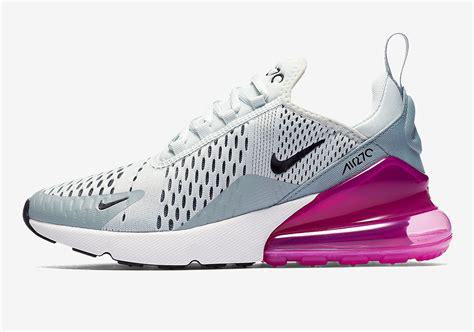
Brand: Nike
Model: Air Max 270